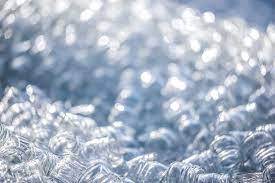
Waste category: glass